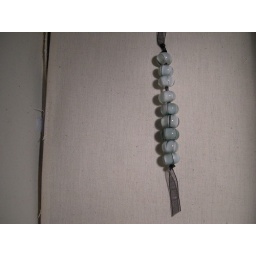
Encased in clear glass